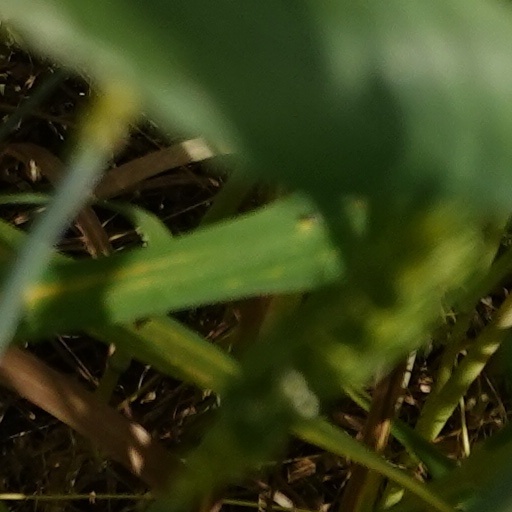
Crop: wheat